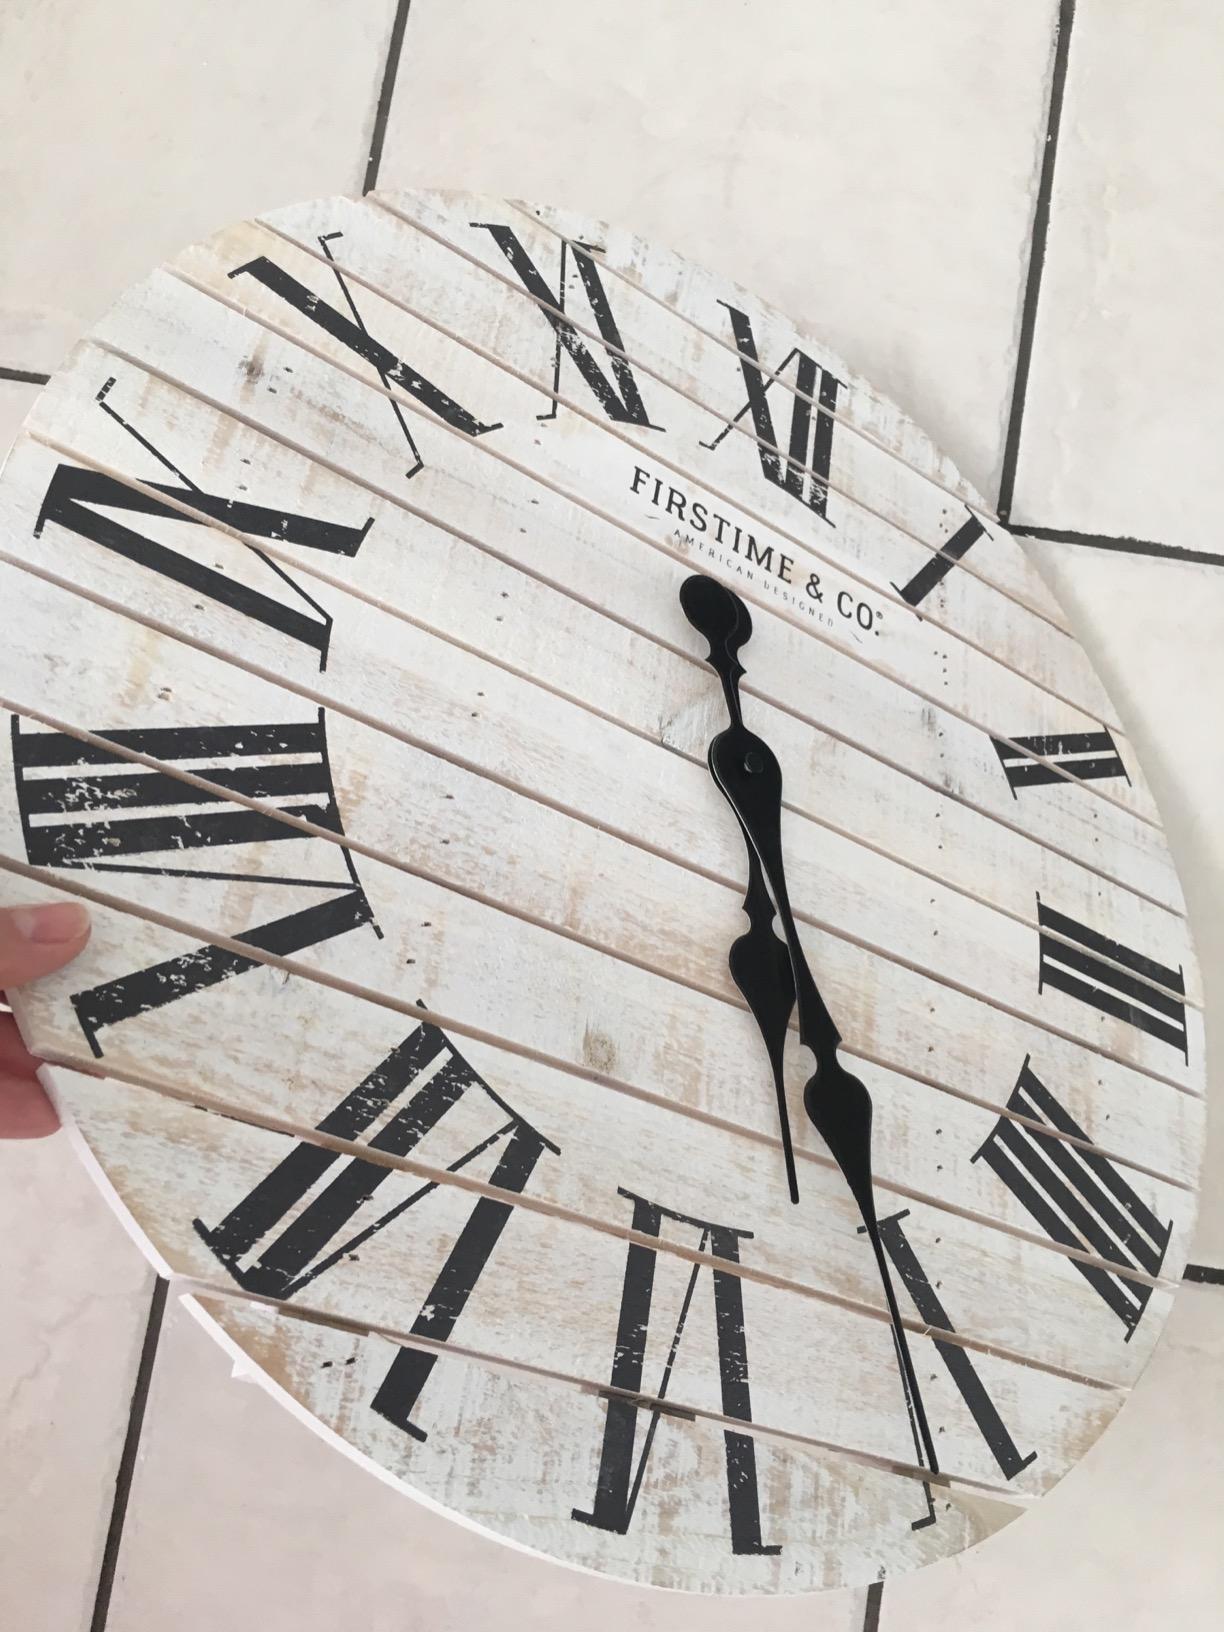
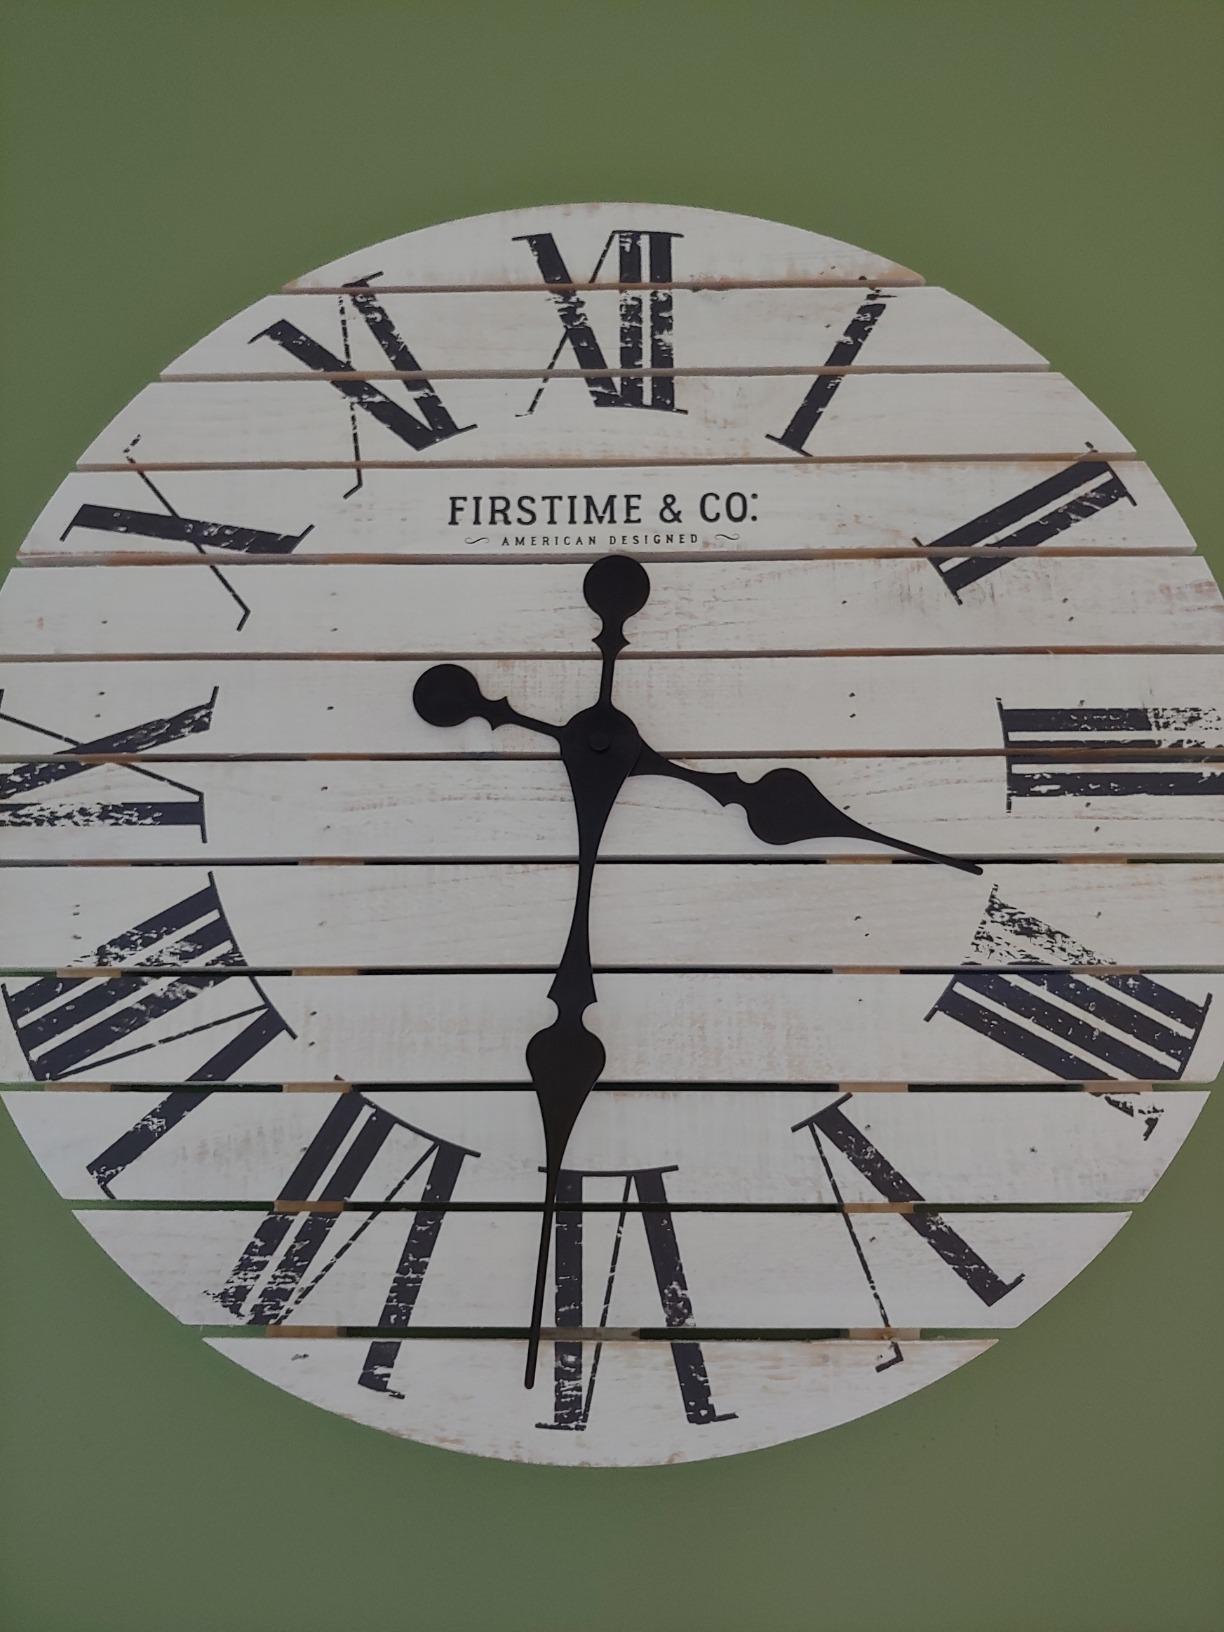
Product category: clock
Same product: yes